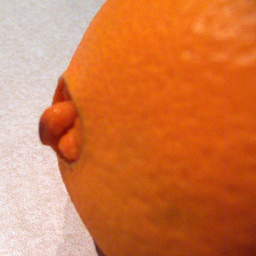
Label: Orange